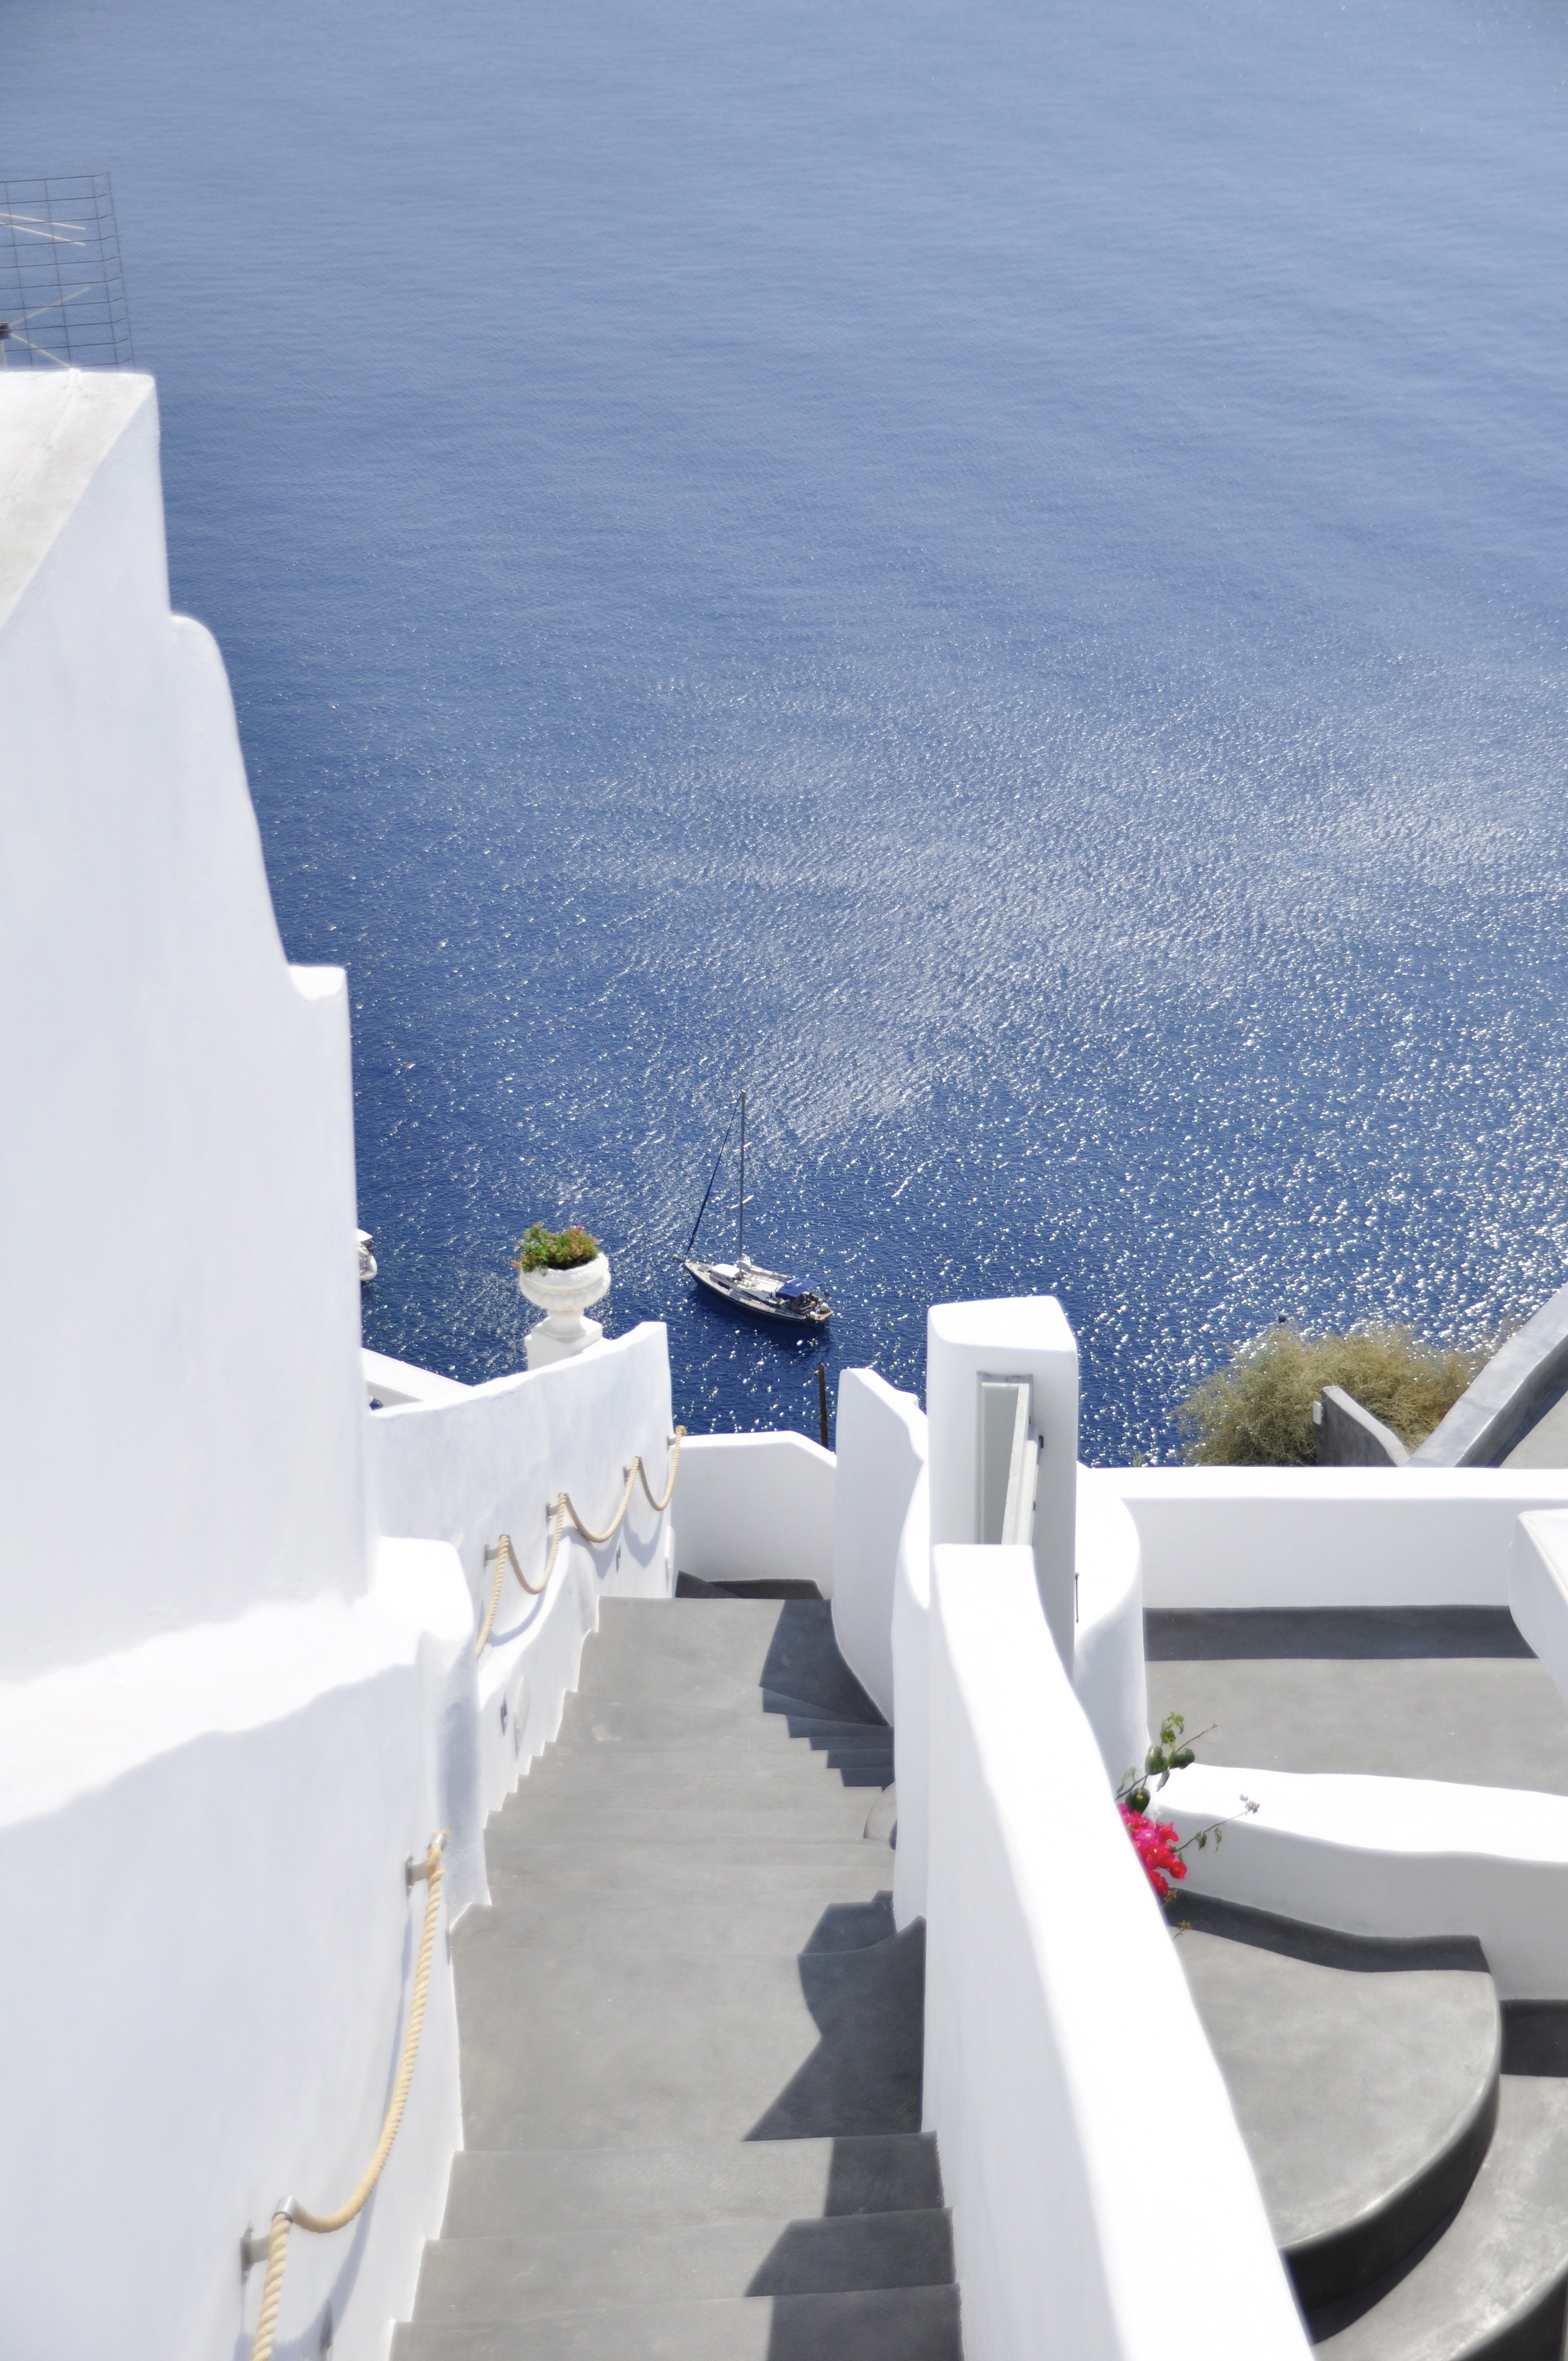
sea, coast, dock, boat, vacation, mediterranean, vehicle, yacht, santorini, greece, steps water sea